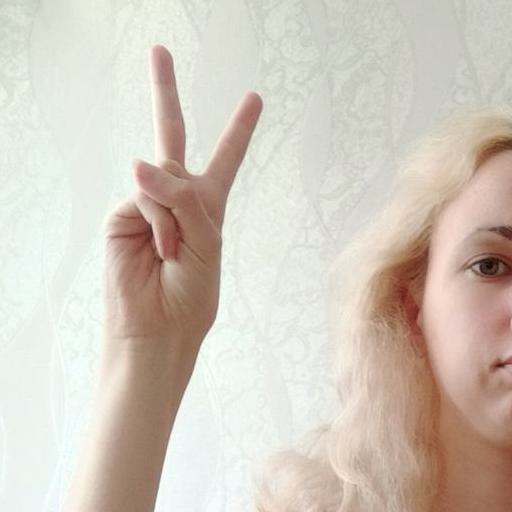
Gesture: peace